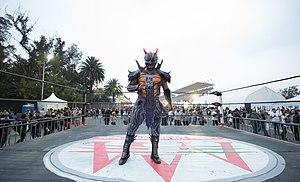
Le catcheur Drago en 2019